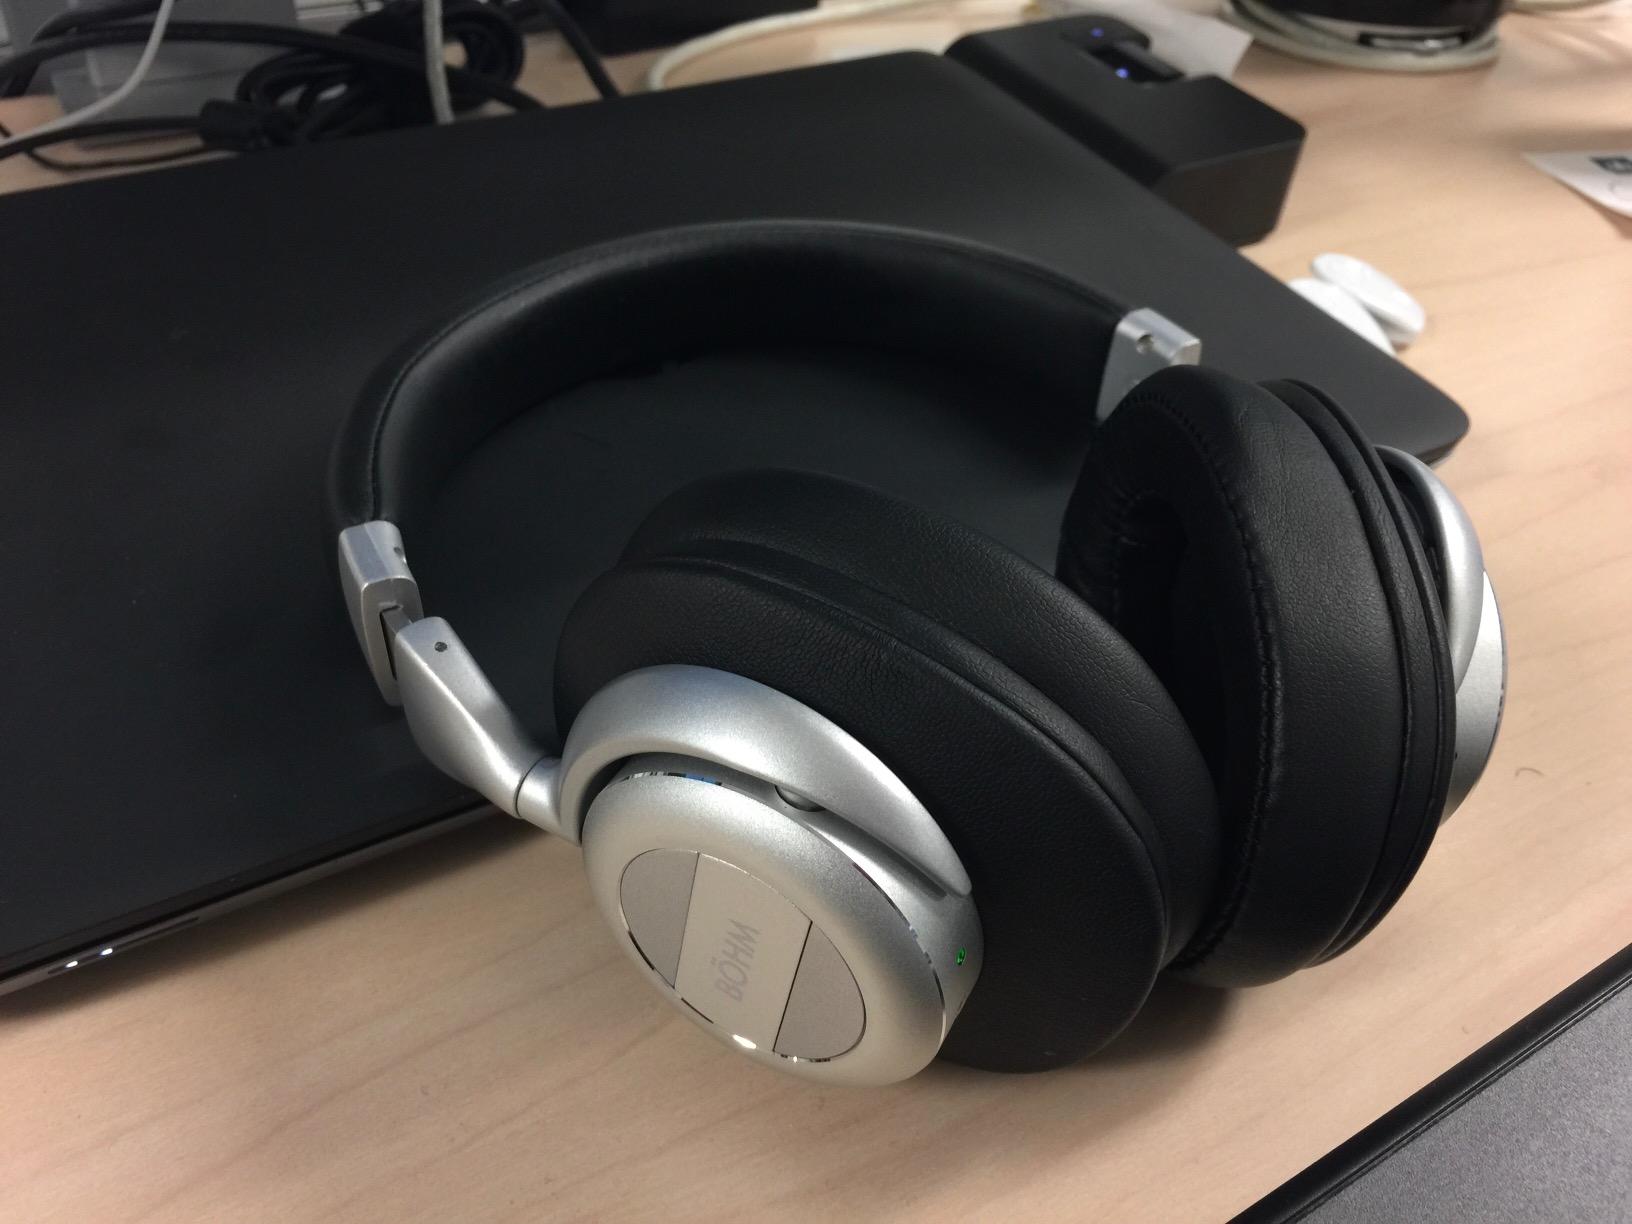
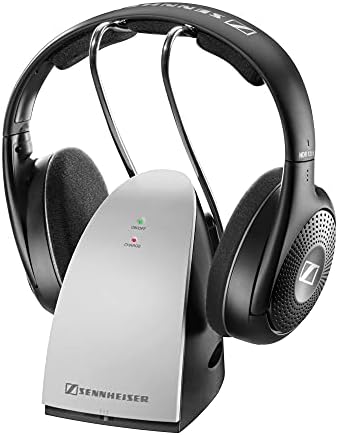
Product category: headphones
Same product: no